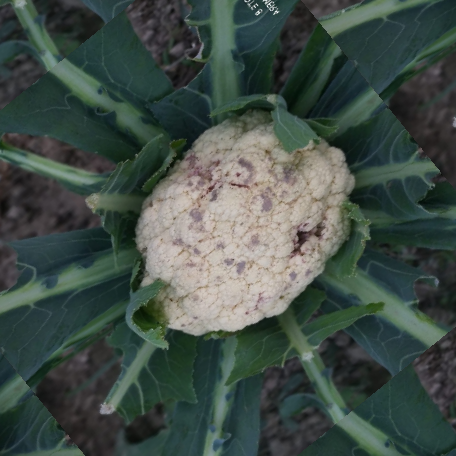
Label: Bacterial spot rot